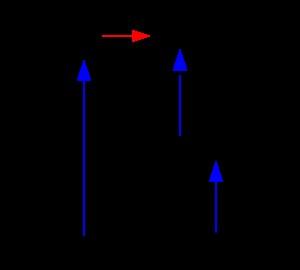
Le diviseur de tension est un montage électronique simple qui permet de diviser une tension d'entrée, constitué par exemple de deux résistances en série. Il est couramment utilisé pour créer une tension de référence ou comme un atténuateur de signal à basse fréquence.